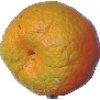
Label: Mandarine 1